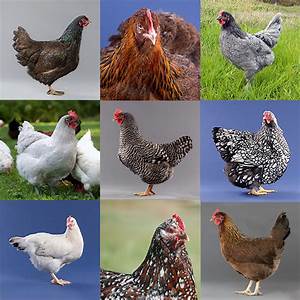
Label: chicken